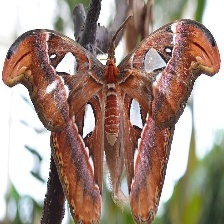
Species: ATLAS MOTH